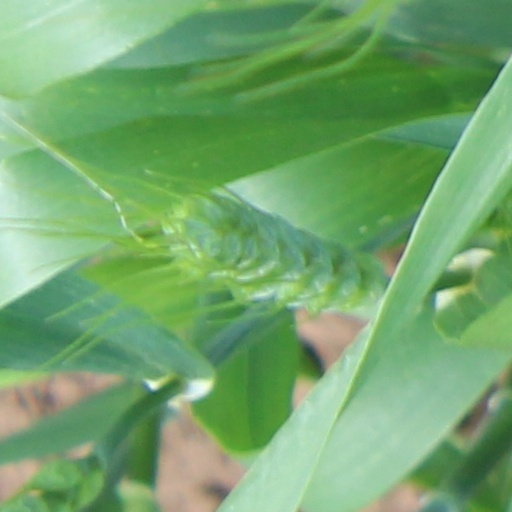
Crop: wheat